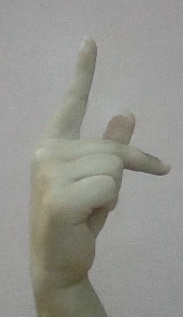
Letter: dha